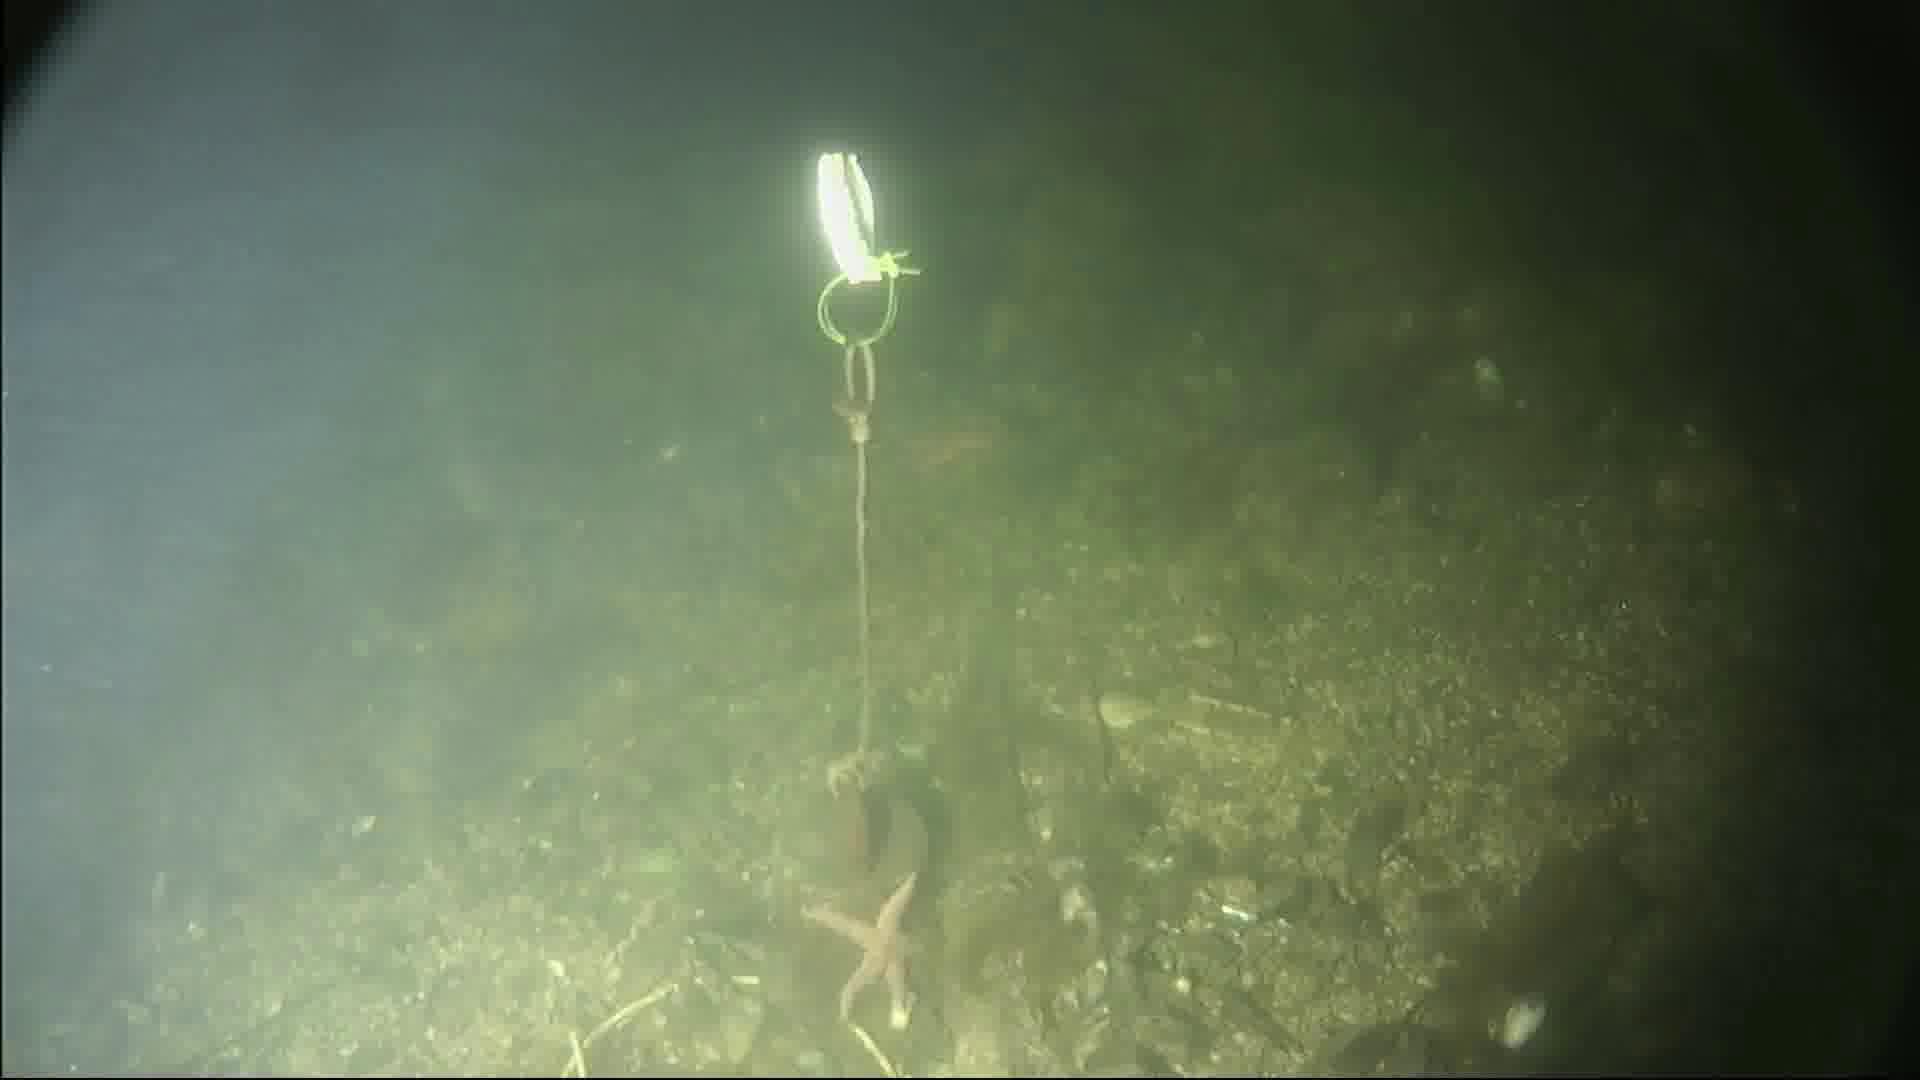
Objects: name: starfish
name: crab